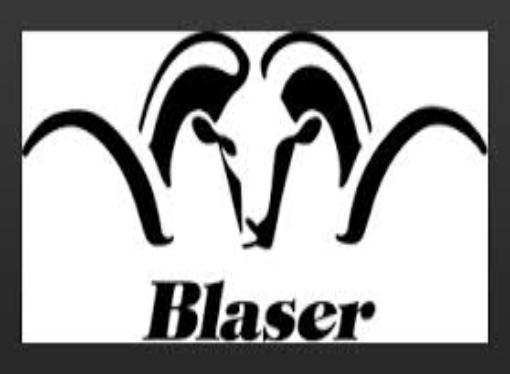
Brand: Blaser
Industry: Necessities